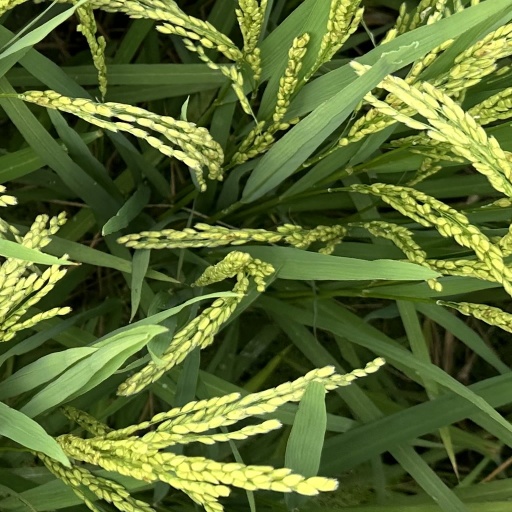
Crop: rice